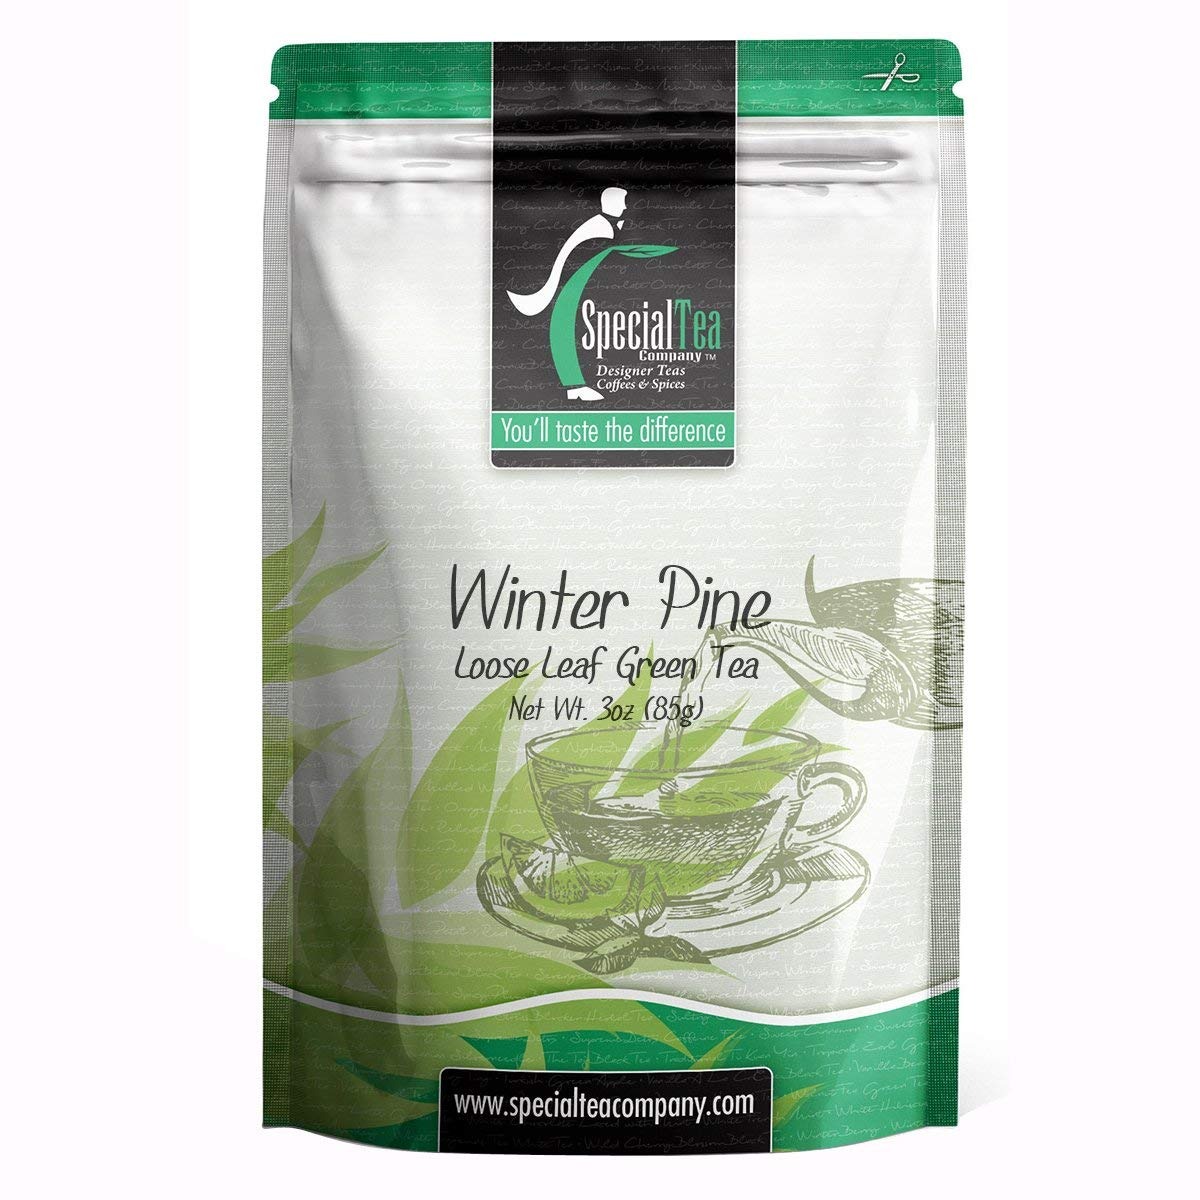
Item Name: Special Tea Winter Pine Green Tea, Loose Leaf, 3 Ounce
Bullet Point 1: Makes approximately 40 cups of tea.
Bullet Point 2: Premium gourmet loose leaf tea.
Bullet Point 3: Premium tea leaves have all their essential oils intact, so the flavor, quality and health benefits are maintained.
Bullet Point 4: Individually hand packed in the USA.
Bullet Point 5: Packed in a resalable foil pouch to retain freshness.
Value: 3.0
Unit: ounce

Price: 13.98